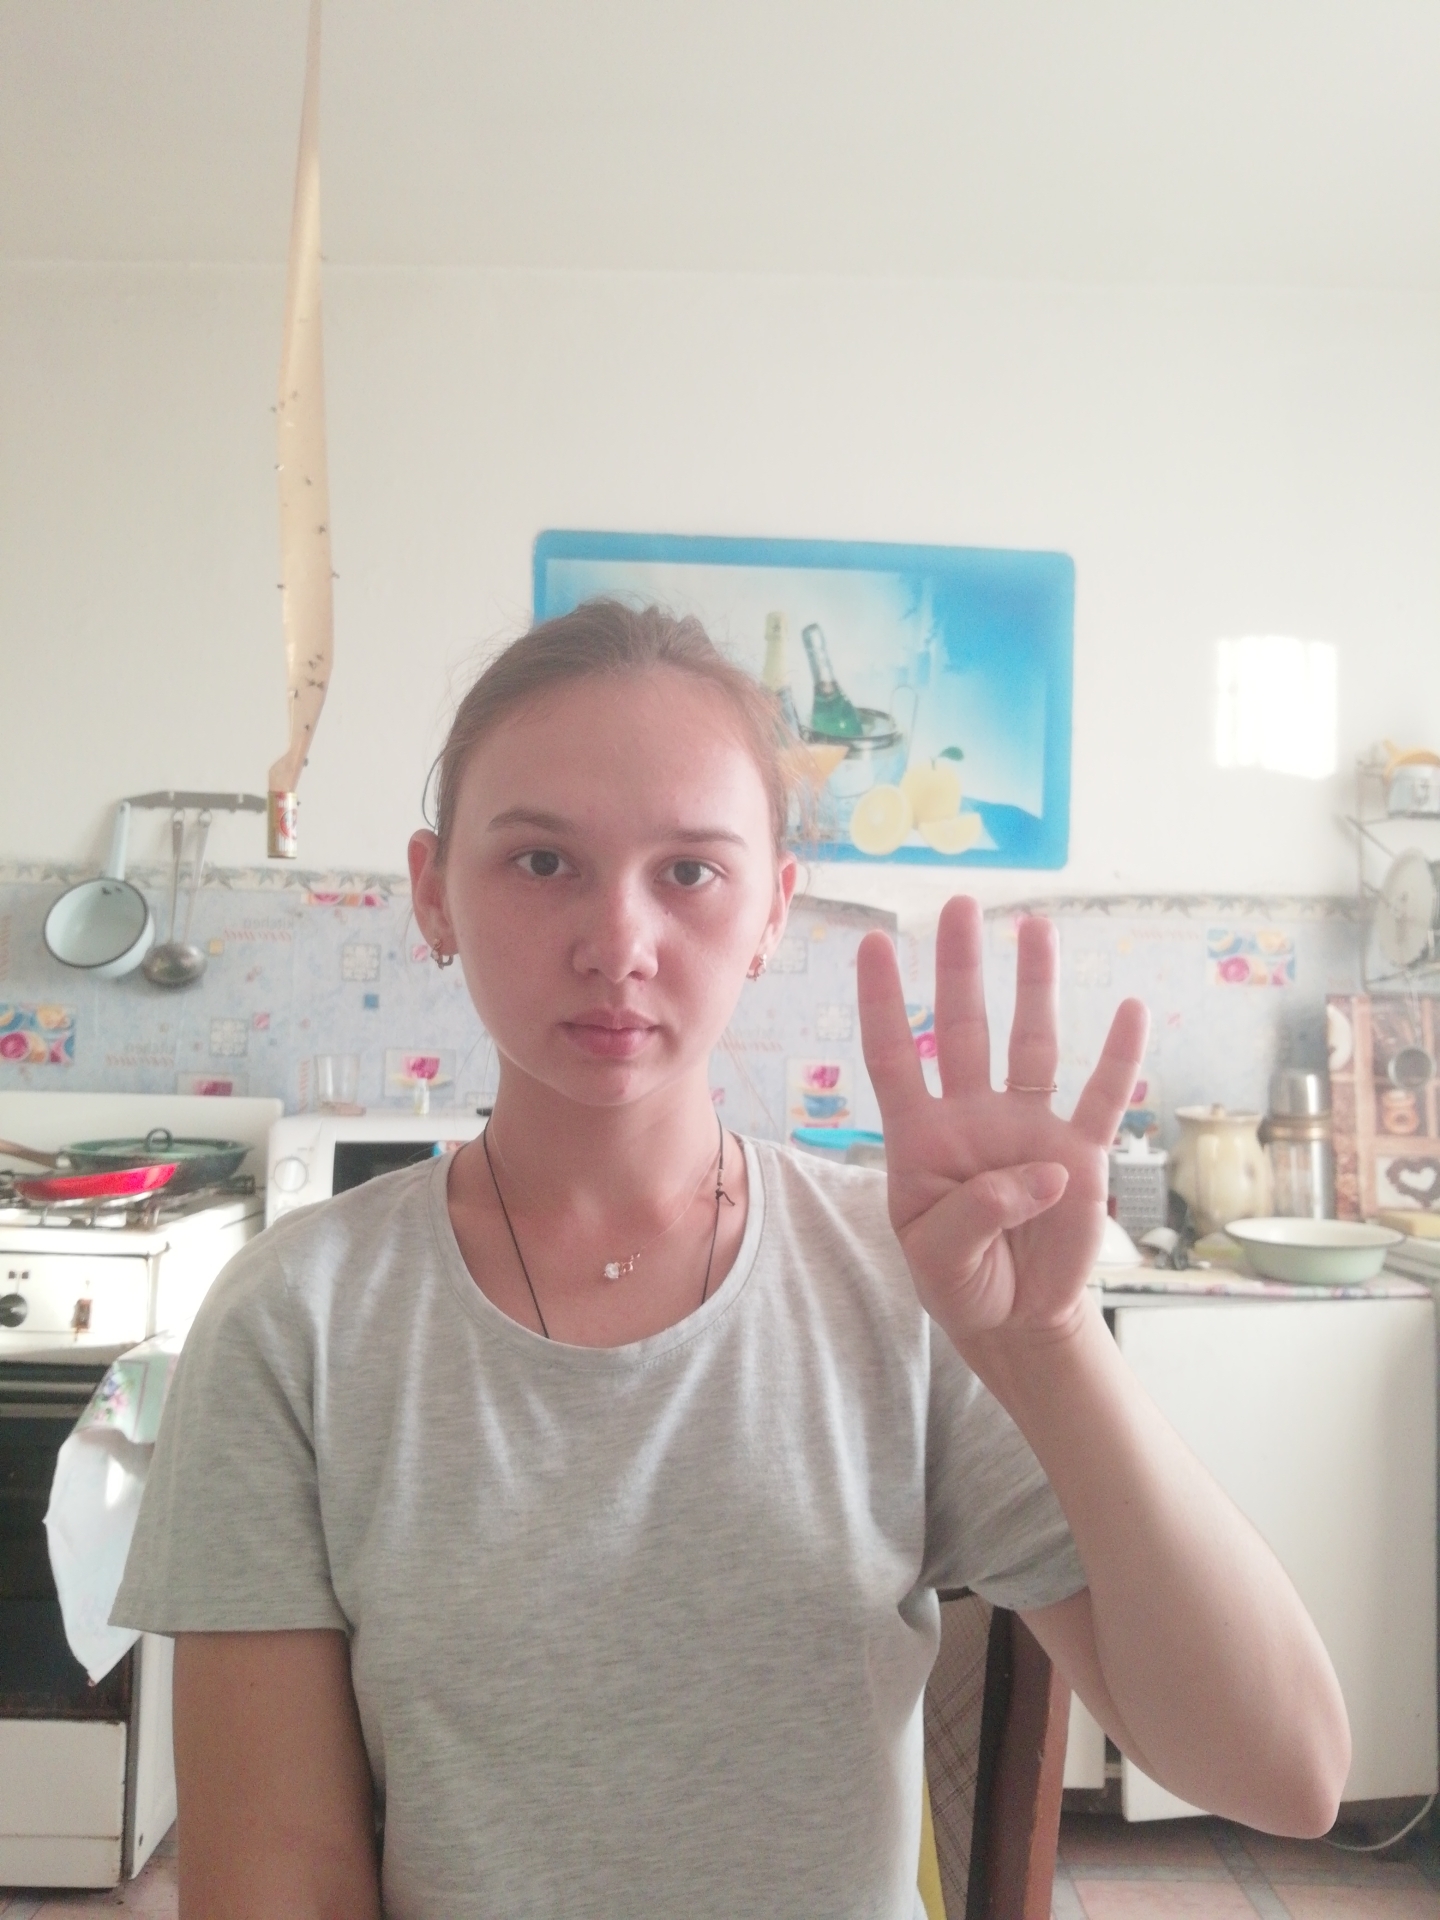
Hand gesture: four